Beauly railway station

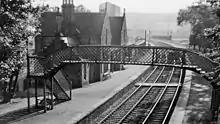
Beauly station in 1961

The Inverness and Ross-shire Railway, which was to be a line between and , was authorised in 1860, and opened in stages. The first section, between Inverness and , opened on 11 June 1862, and Beauly was one of the stations built for the original line. It had two platforms, a passing loop and a goods shed with sidings that was equipped with a 1½-ton crane. The station was host to an LMS caravan from 1936 to 1939.